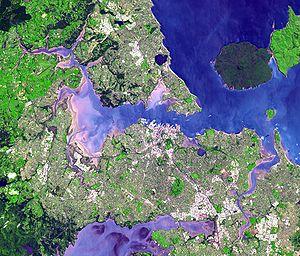
Auckland est la ville la plus peuplée de Nouvelle-Zélande. Située sur l'île du Nord, c'est la plus grande zone urbaine du pays, avec plus de 1 500 000 habitants — soit plus d'un quart de la population du pays. Les données démographiques indiquent qu'elle continuera à croître plus rapidement que le reste du pays. Auckland est également la ville du monde qui abrite le plus grand nombre de personnes d'origine polynésienne.
L'isthme d'Auckland est un isthme néozélandais reliant la presqu'île appelée péninsule de Northland au reste de l'île du Nord, dans l'océan Pacifique. Il est entièrement urbanisé, formant la partie centrale de l'agglomération d'Auckland.